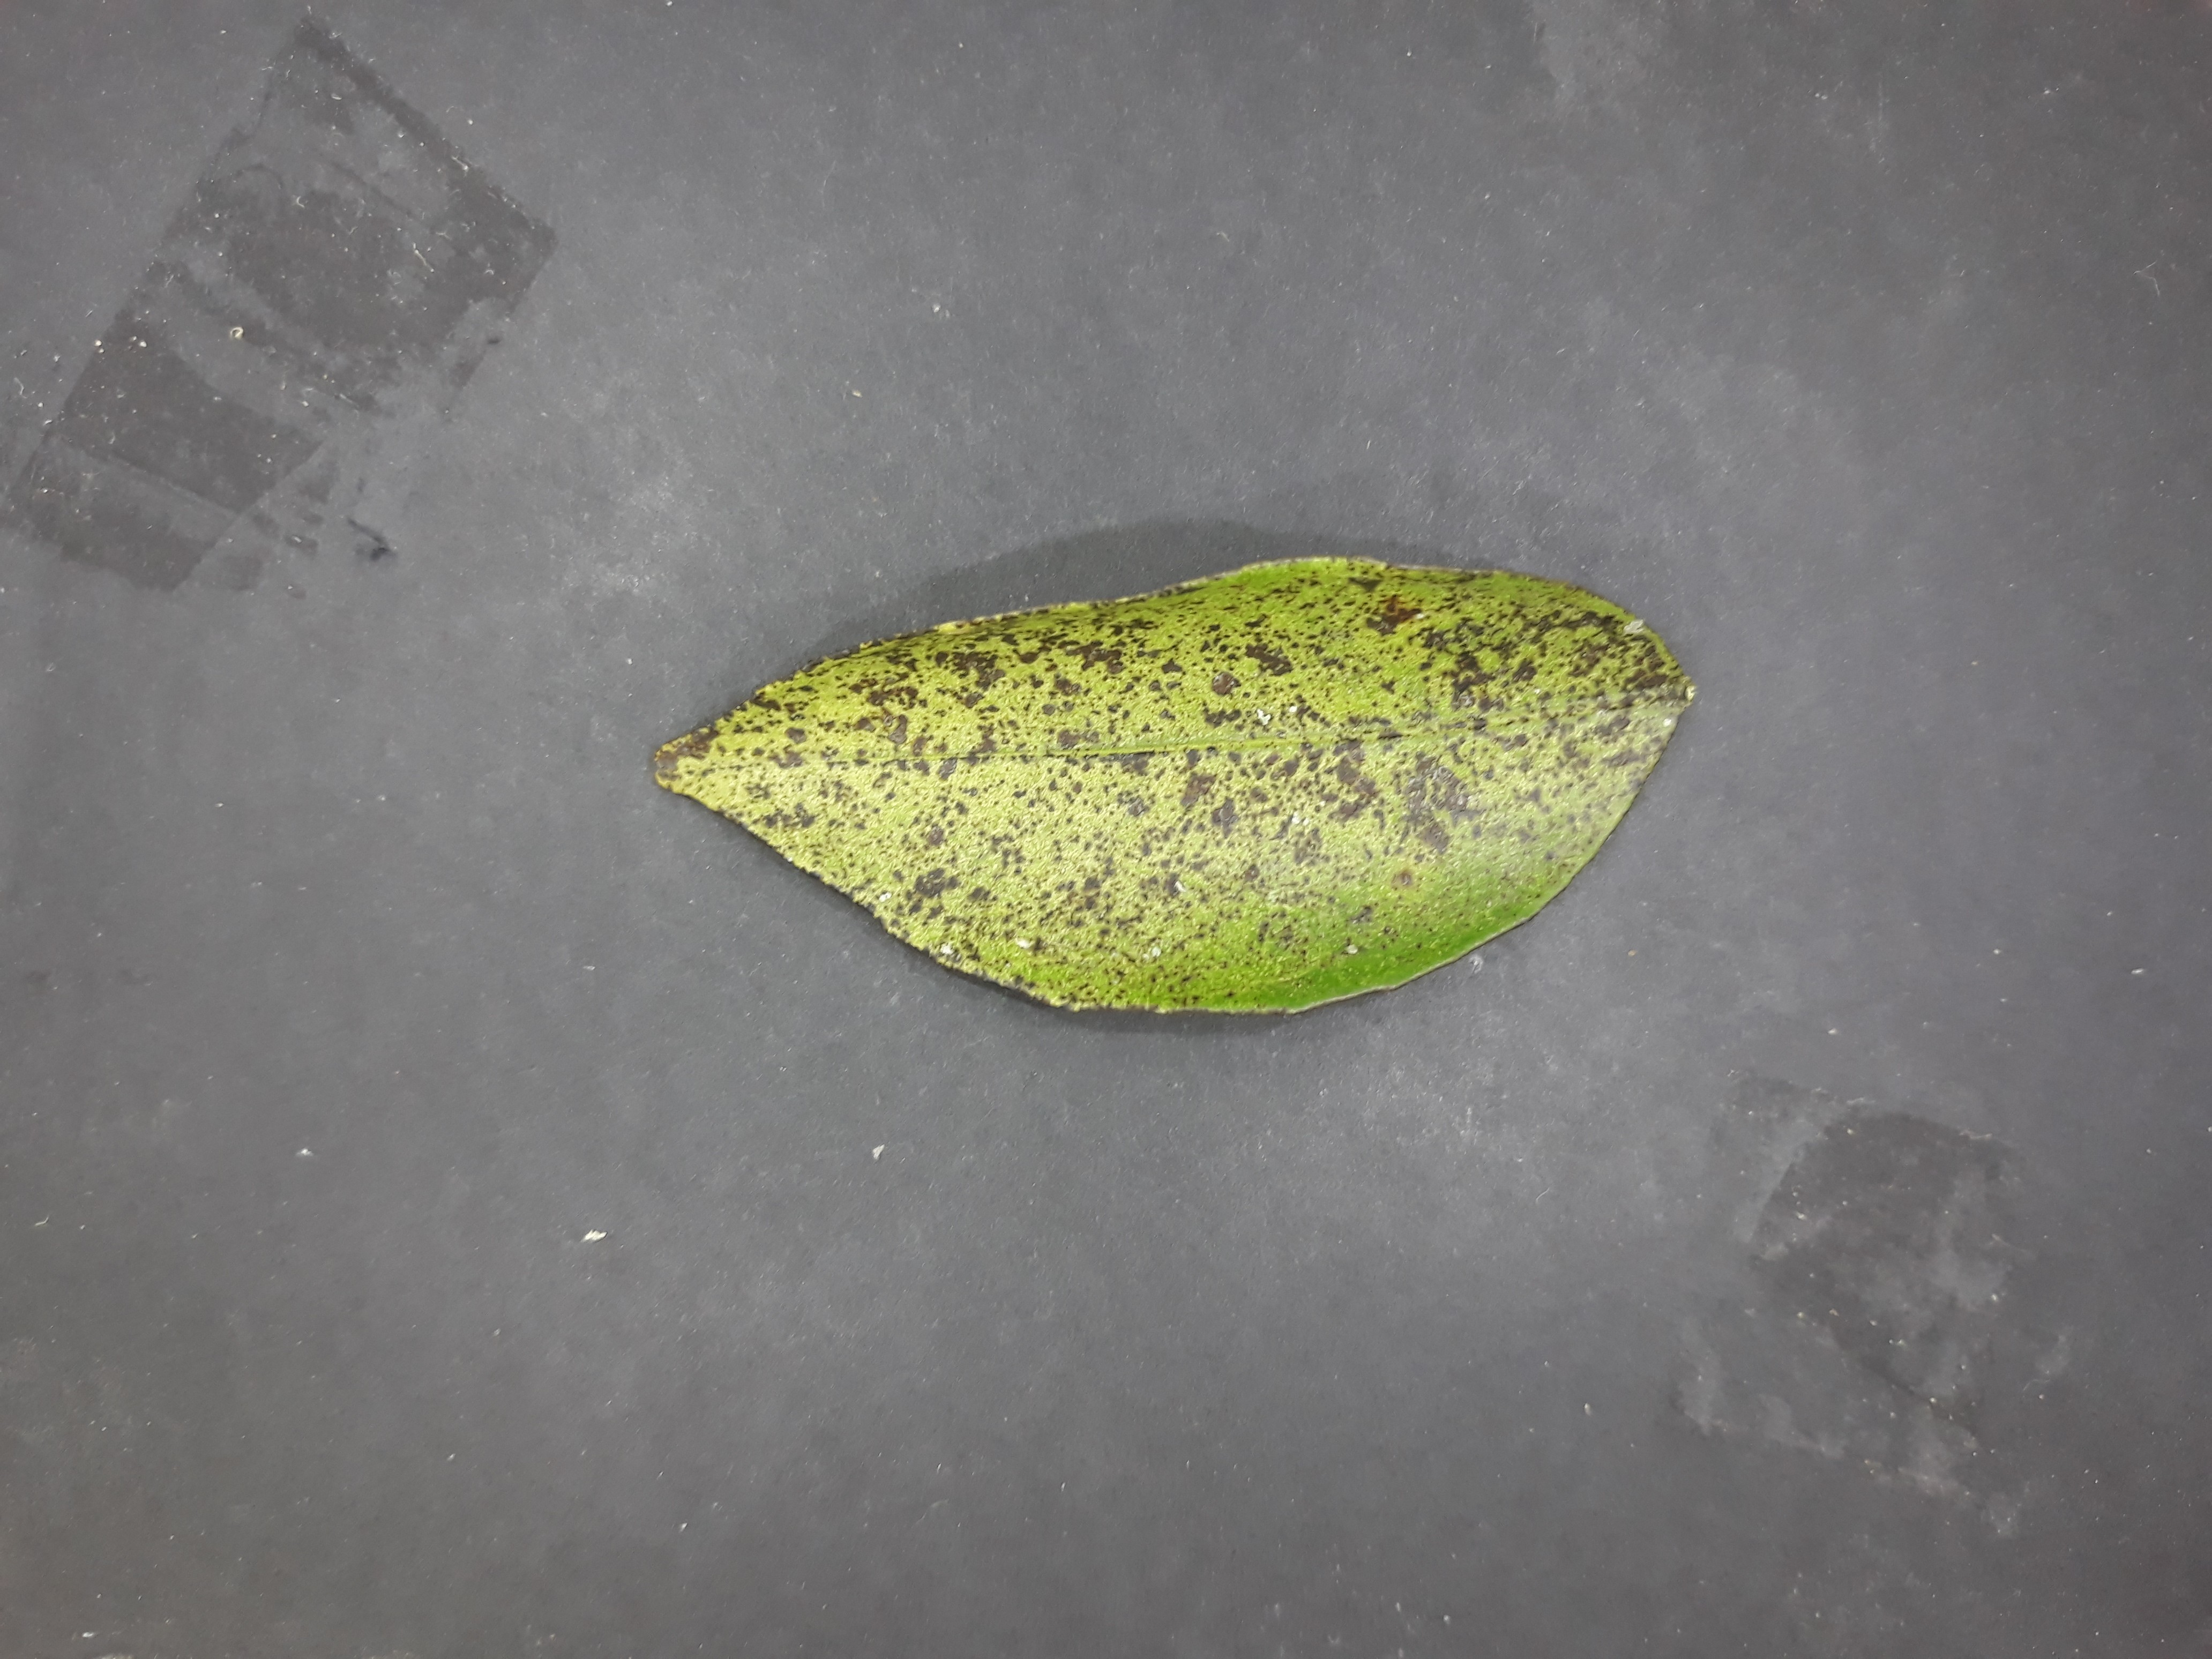
Label: Greasy_spot